James Beauttah

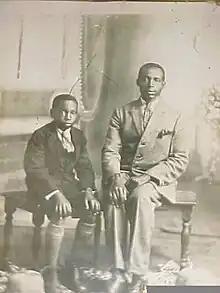
James Beauttah (right) with son Henry Rohara Beauttah in the early 1920s

James Beauttah was born Mbutu wa Ruhara at Lower Muhito in Mukurwe-ini in present day Nyeri county. Orphaned at an early age, he fled Nyeri for Maragua in Fort Hall, present day Murang'a county, when he was 12 years old to engage in some form of labour. It is here that he would get to move with his then employer to Nairobi (in 1903). Later on (in 1904), he would move to Mombasa and, from there, he attended the CMS school at Freretown and then undertook a telegraphist course at the CMS school in Rabai.